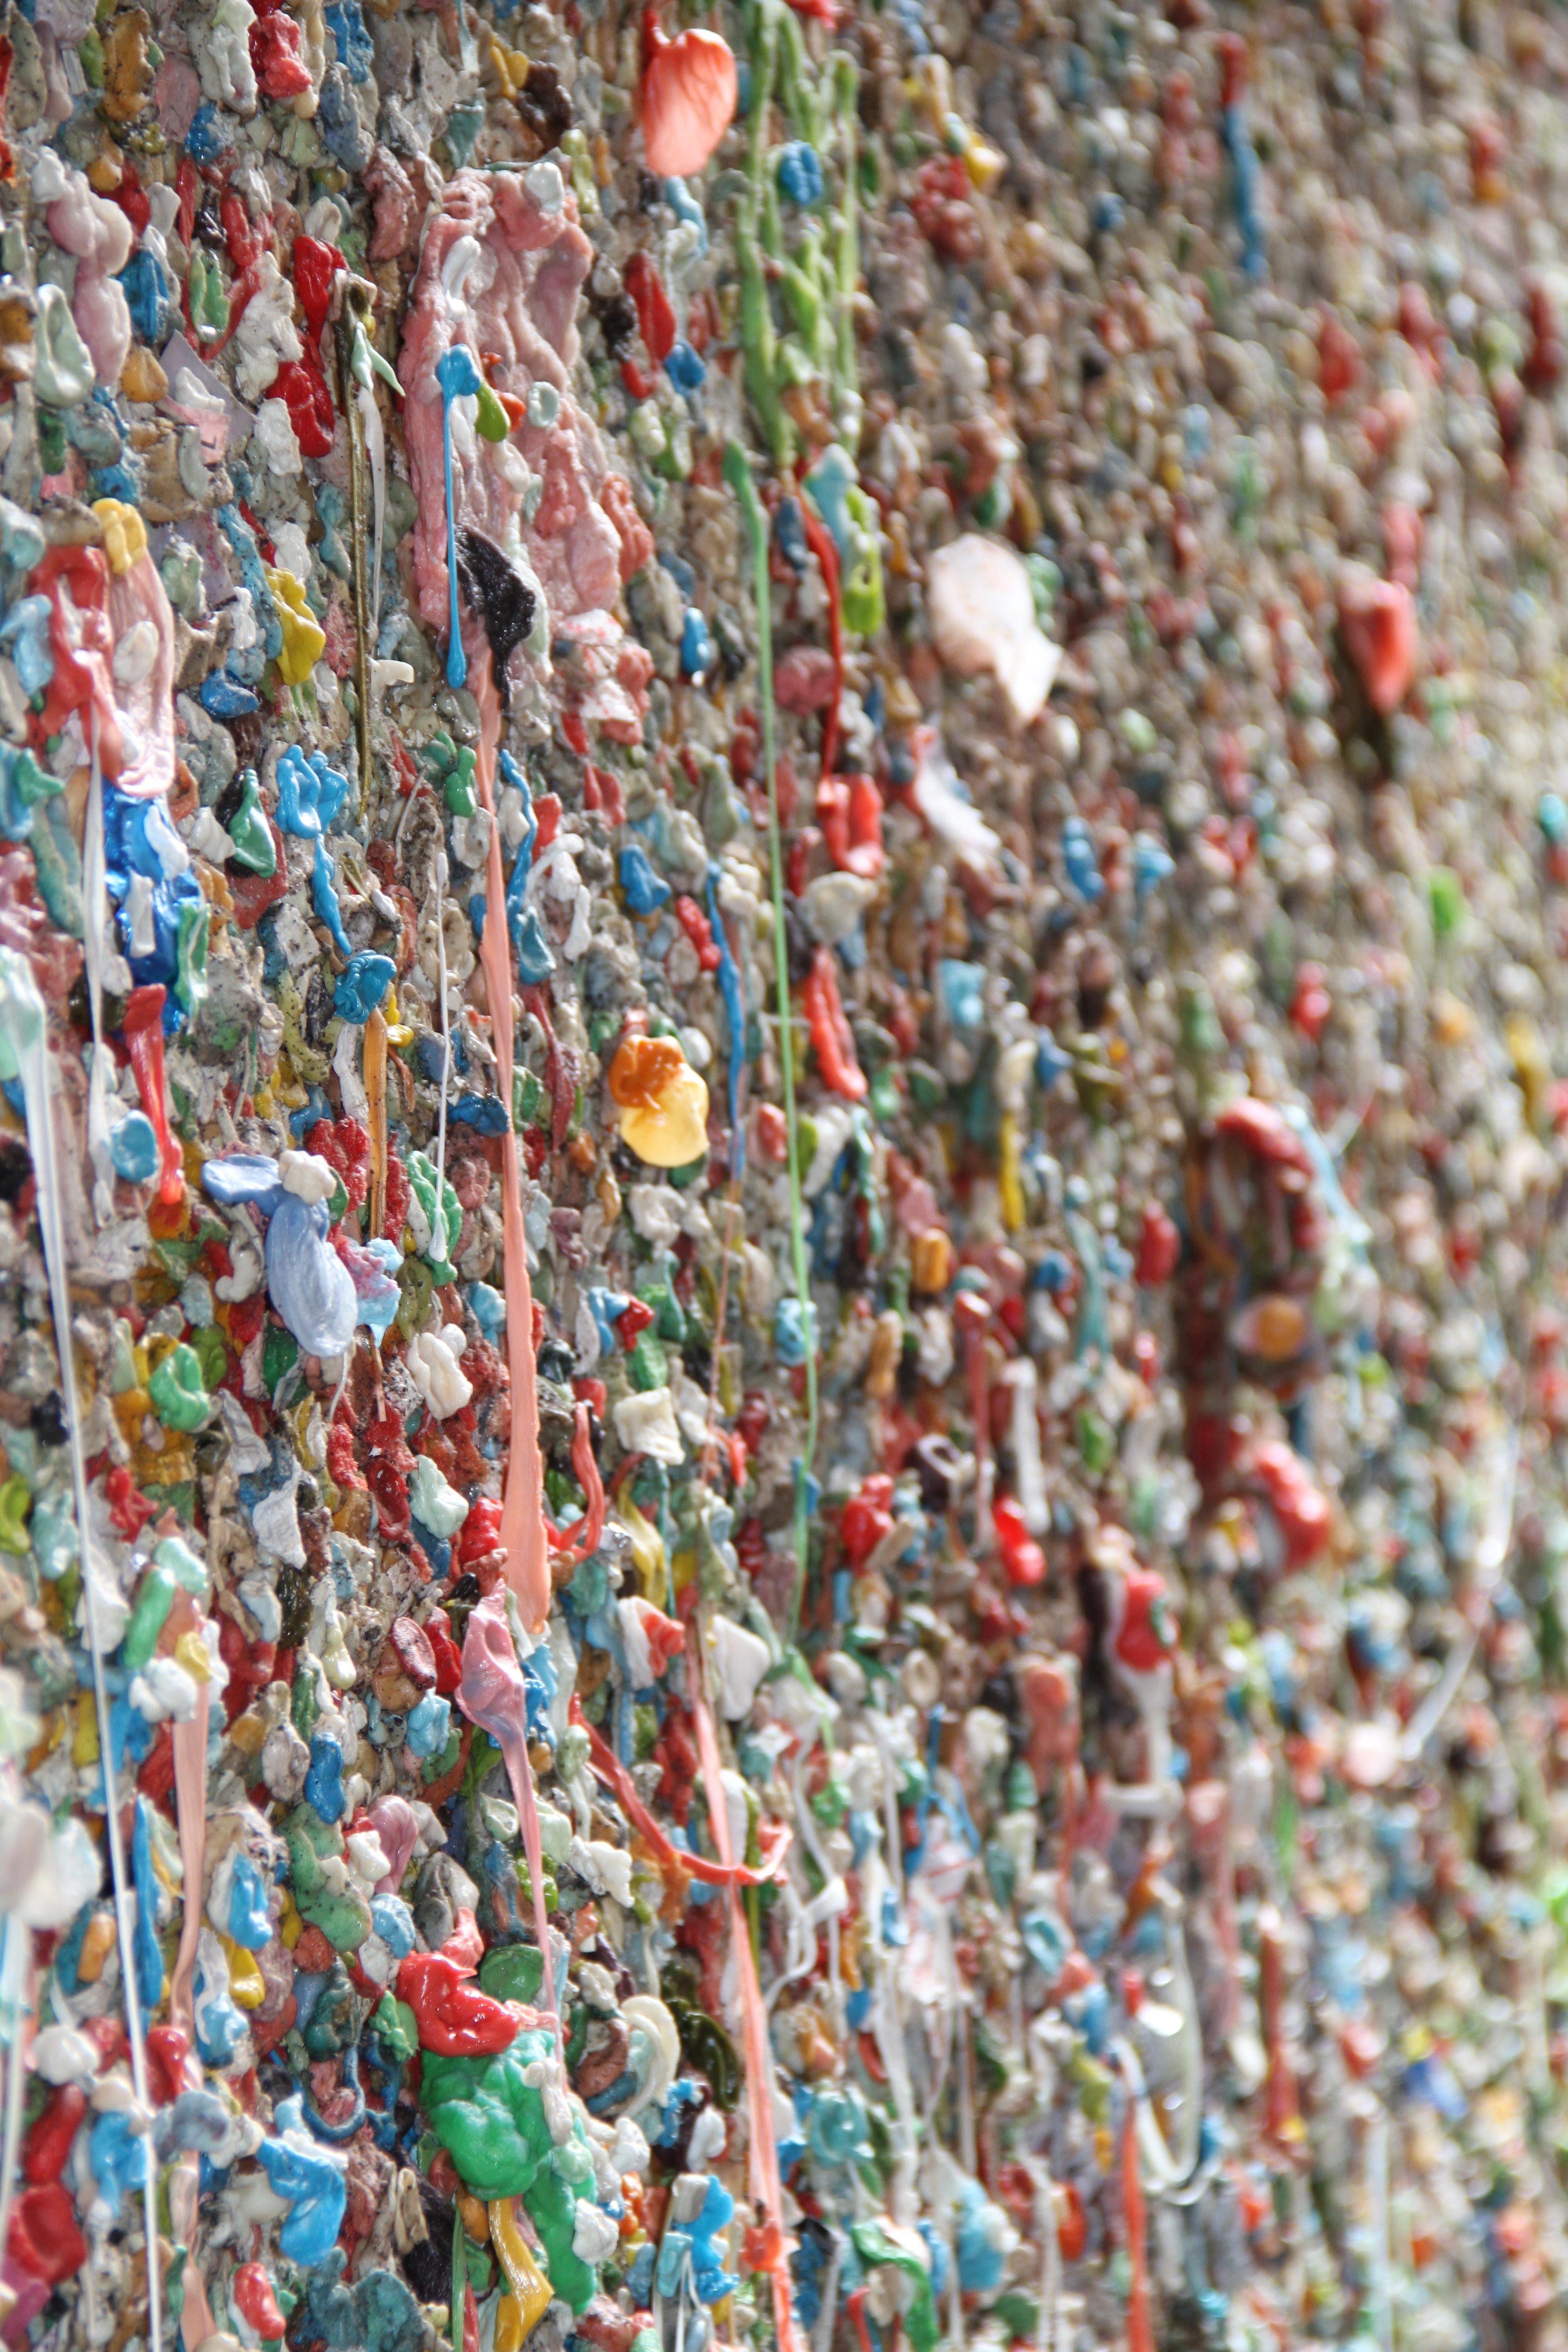
structure, people, texture, wall, stone, crowd, dirt, facade, dirty, background, mess, bricked, glued, chewing gum